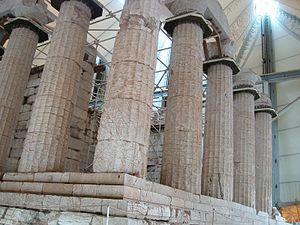
Cet article concerne les événements concernant l'architecture qui se sont déroulés durant le Vᵉ siècle av. J.-C. :
Le temple d'Apollon Épicourios à Bassae est un temple de la Grèce antique situé à Bassae, à 8 km NO de la cité antique de Phigalie et à 7 km S du village moderne d'Andritsaina.